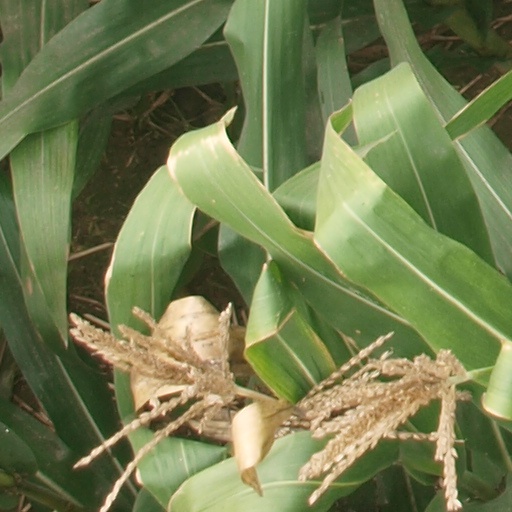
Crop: maize; corn